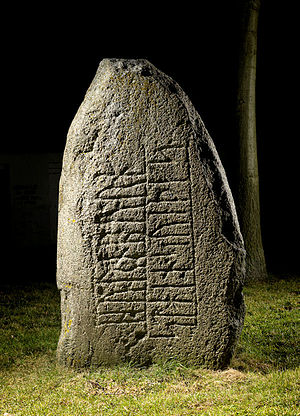
Ansgarkirken / Galleri
Foto af Roberto Fortuna
Ansgarkirken er kirken i Hedehusene Sogn. Den ligger tæt ved Hedehusene Station i Høje-Taastrup Kommune i en satellitby til Hovedstadsområdet.